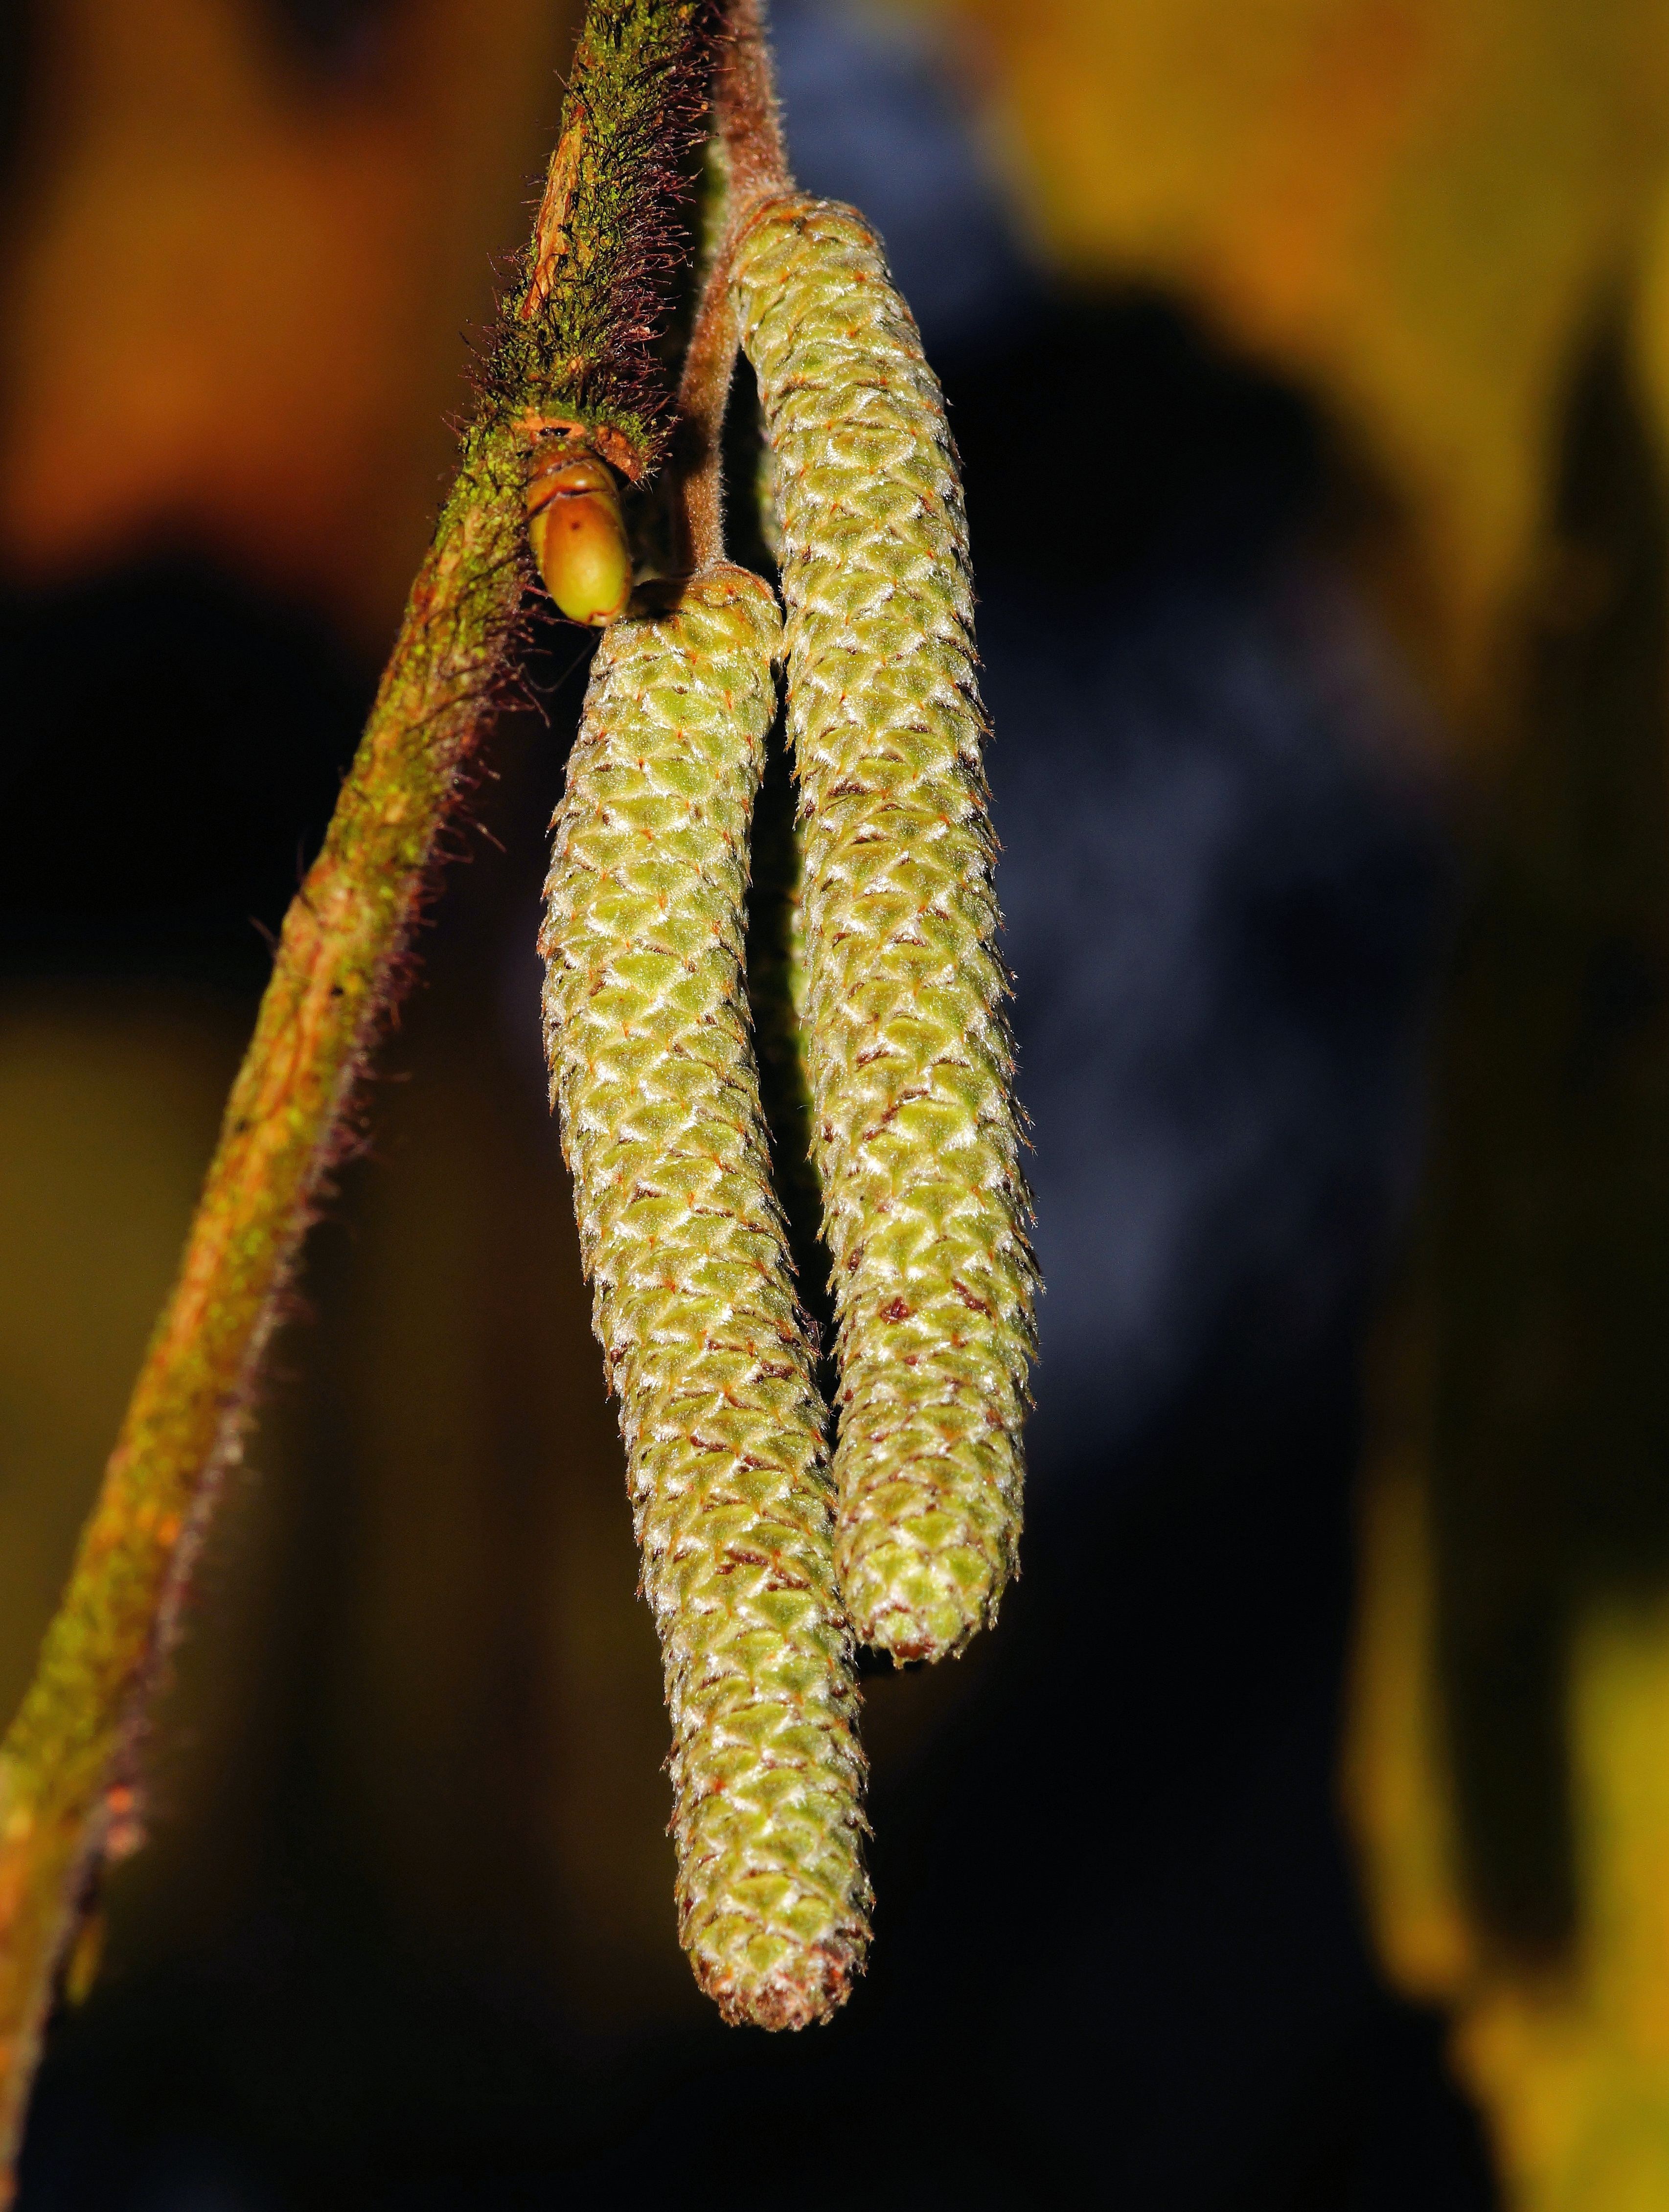
nature, branch, plant, photography, leaf, flower, pollen, food, kitten, produce, macro, pasture, autumn, yellow, close, flora, close up, fluff, macro photography, plant stem, land plant